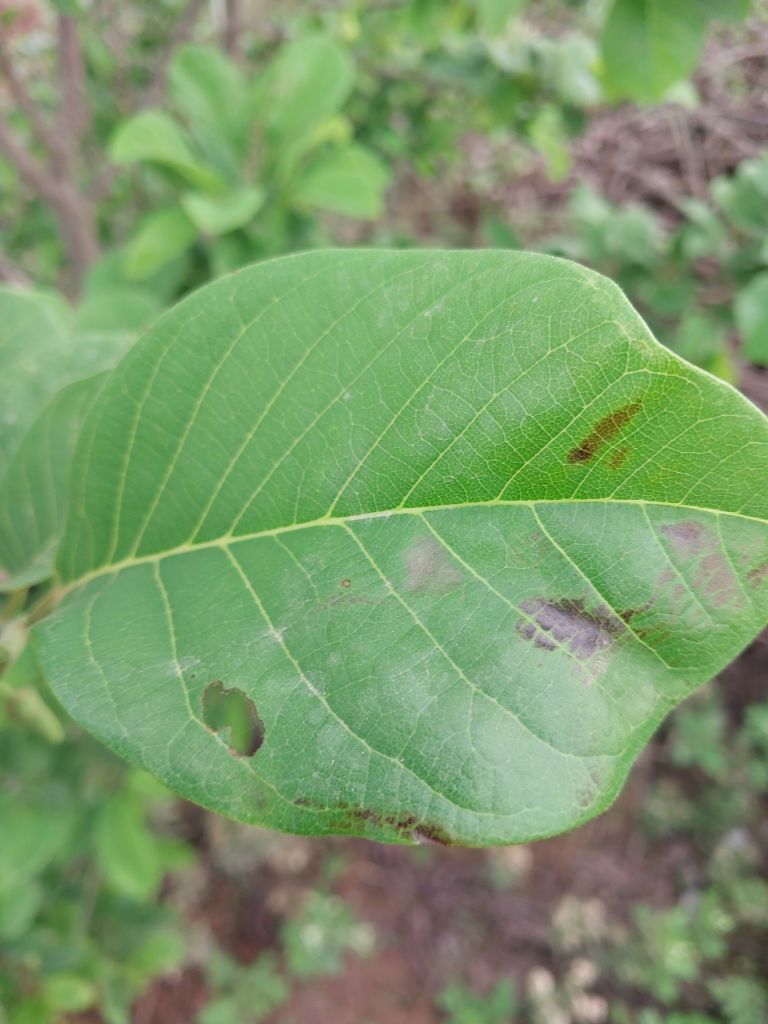
Disease label: Leaf spot on Leaves